Co-op City, Bronx

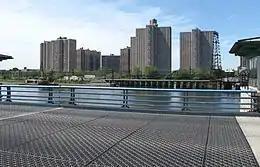
Viewed from the Pelham Bridge

Co-op City's 15,372 residential units are composed of 35 high-rise buildings and seven clusters of townhouses, making it the largest residential development in the United States. It sits on , though only 20% of the land was developed, leaving many green spaces. The apartment buildings range from 24 to 33 floors. There are four types of buildings: 10 Triple Core (26 stories high with 500 apartment units per building), 10 chevron (24 stories, 414 units), 15 tower (33 stories, 384 units), and 236 town houses. The townhouses are three stories high and have a separate garden apartment and upper duplex apartment.